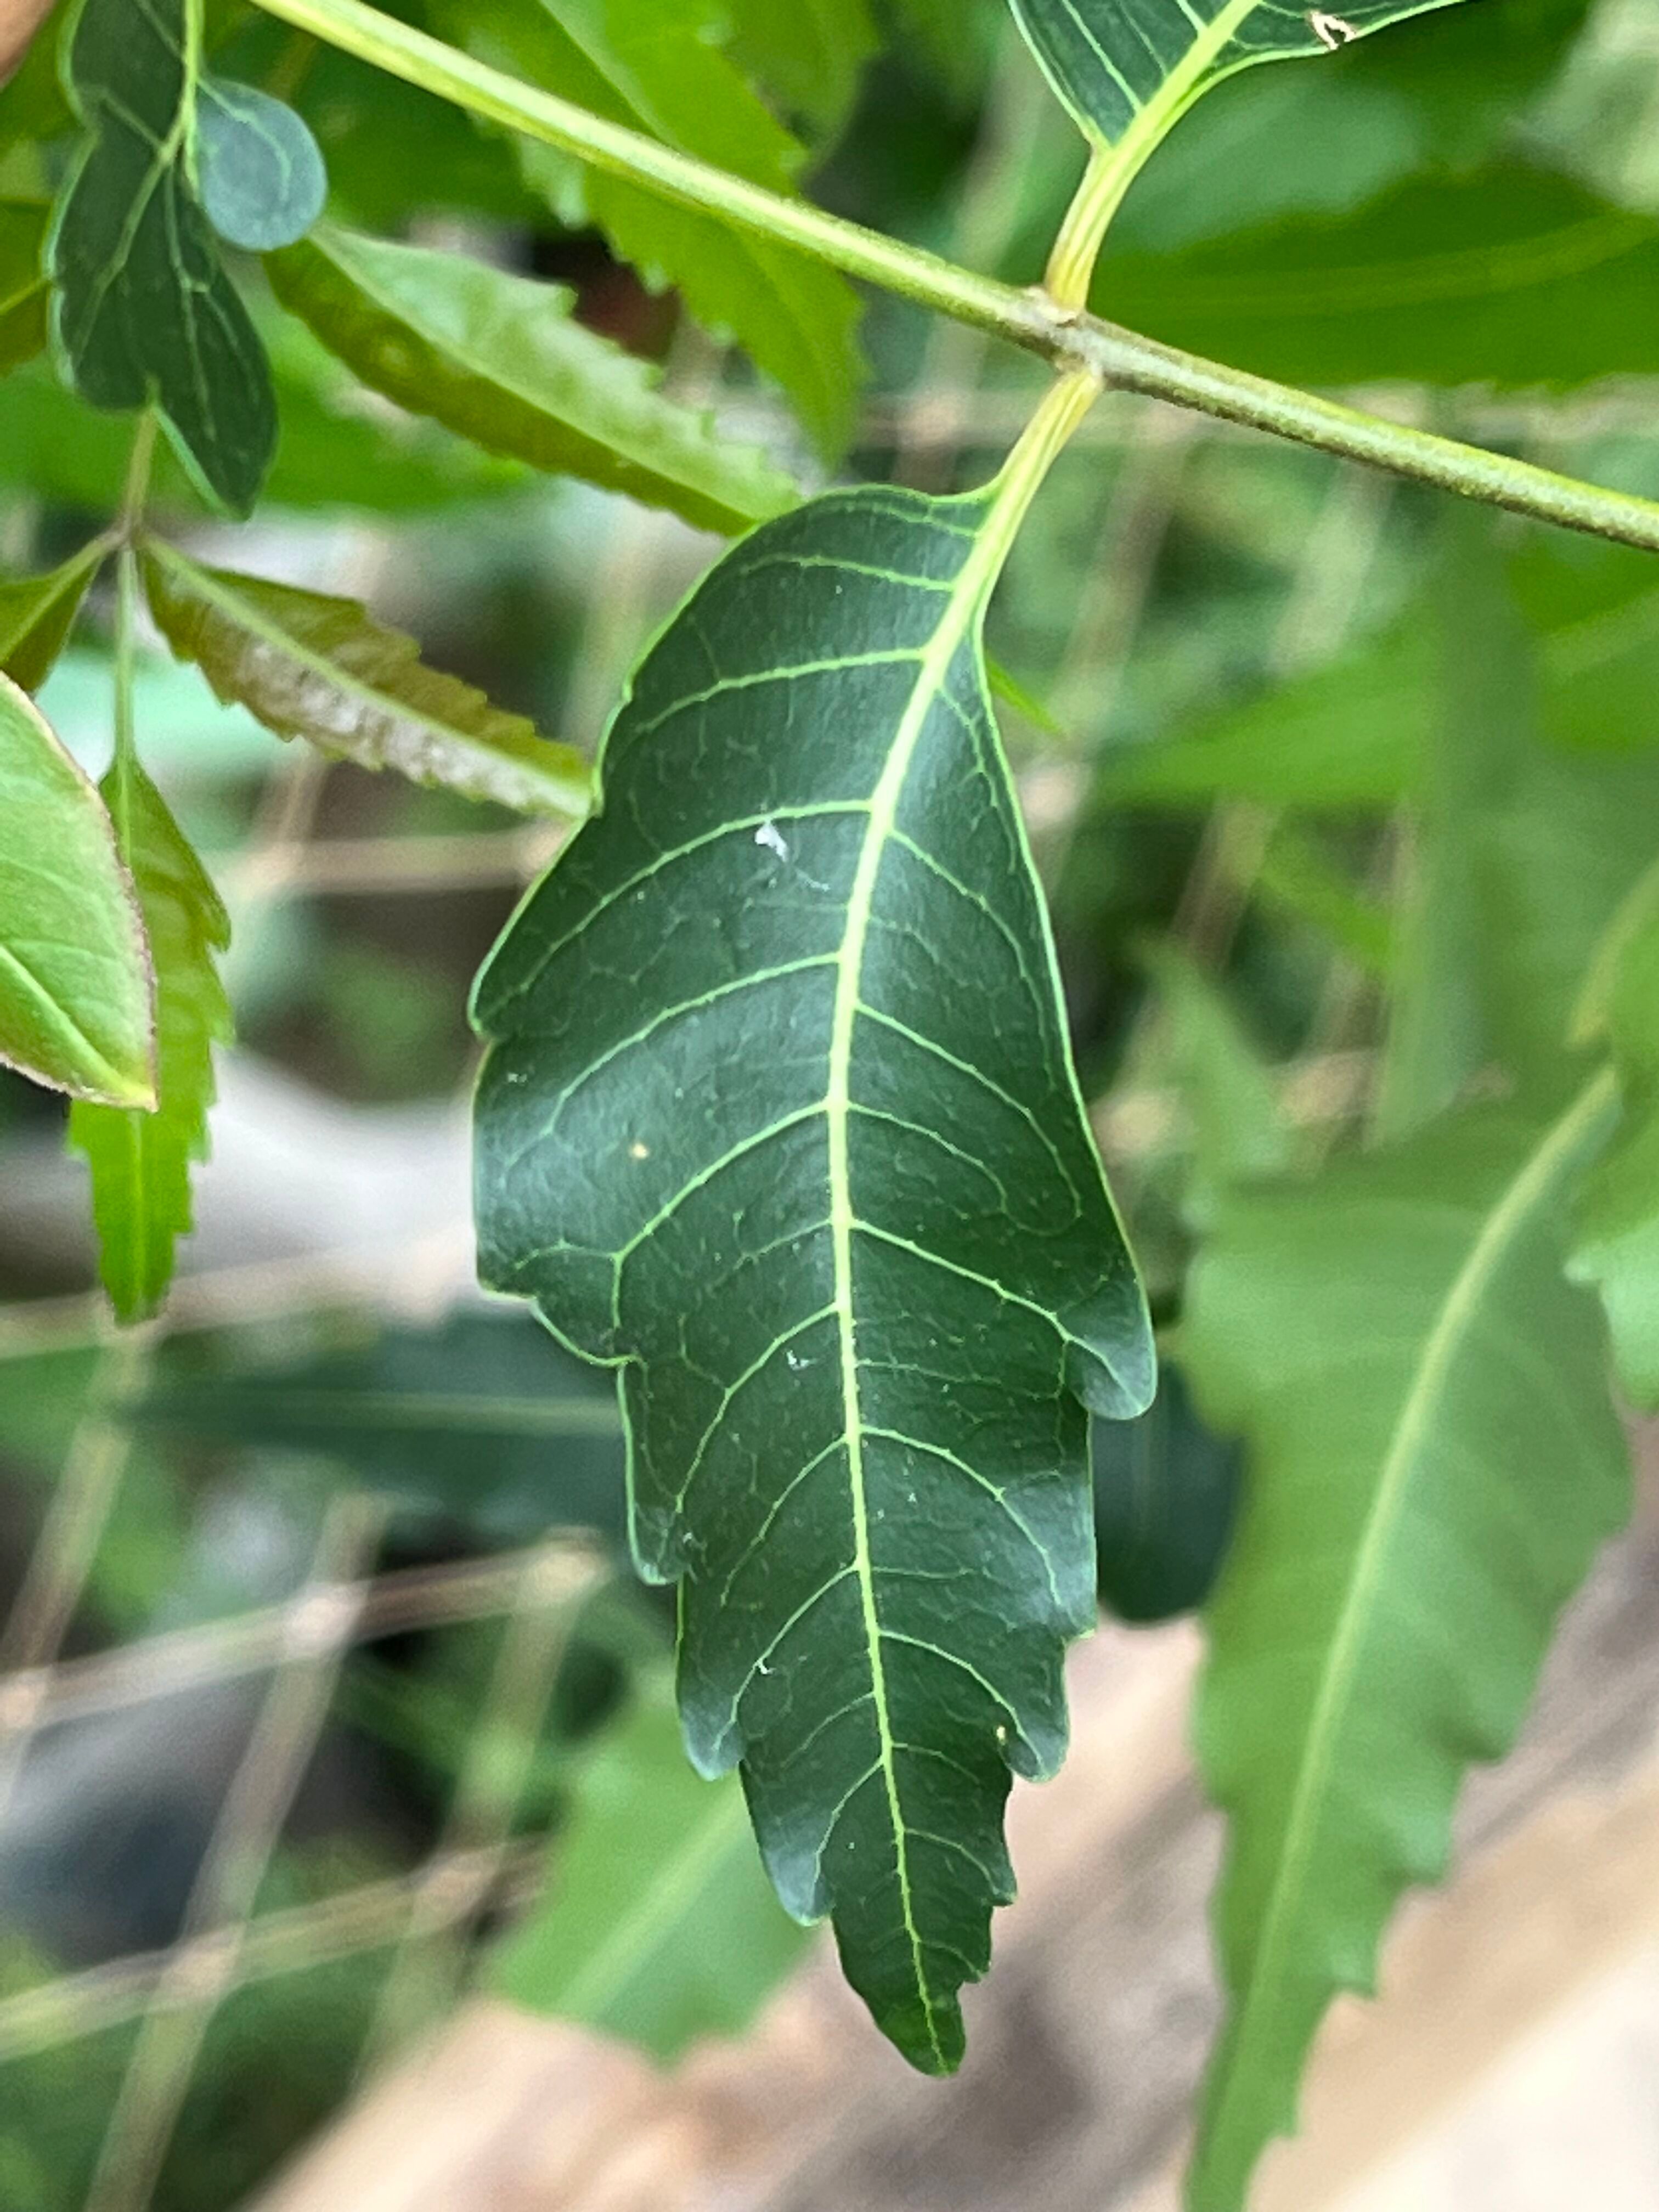
Plant species: azadirachta-indica